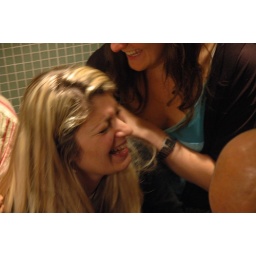
water in her shoes ...